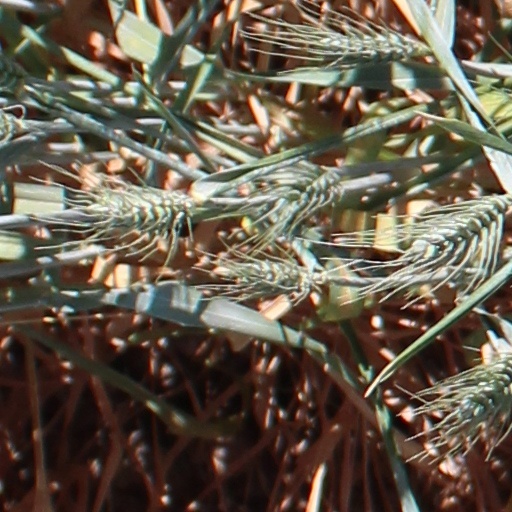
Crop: wheat